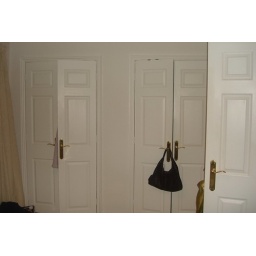
Built in storage wardrobe of bedroom 1 on 1st floor